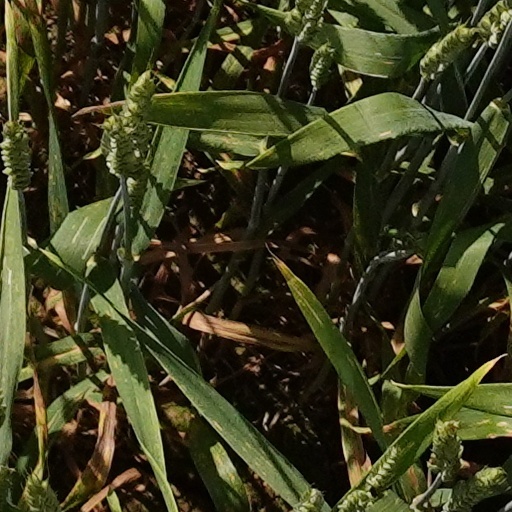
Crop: wheat